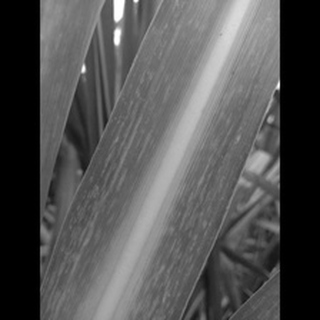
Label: sugarcane_mosaic